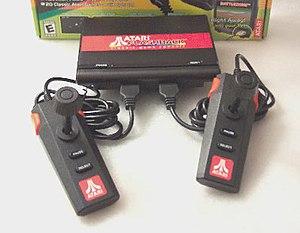
L'Atari Flashback est une série de consoles dédiées commercialisés par Atari, Inc., société créé en 1999, suite au rachat de la marque commerciale par la société française, Infogrames Entertainment, de 2004 à 2011. Depuis 2011, les console de jeux vidéo sont, depuis la version 3, sortie en 2011, produites et commercialisés par AtGames sous licence Atari SA. Dans ces versions Plug and Play des classiques Atari 2600 et Atari 7800, les jeux sont directement intégrés en mémoire morte de la console, plutôt que d'utiliser le système de cartouches ROM classiques. Des hacks sur les versions 1 et 2 permettent d'utiliser des cartouches l'ensemble de la console étant intégré dans un chip, tandis qu'à partir de la version 3, le système est émulé sur un processeur d'architecture ARM.